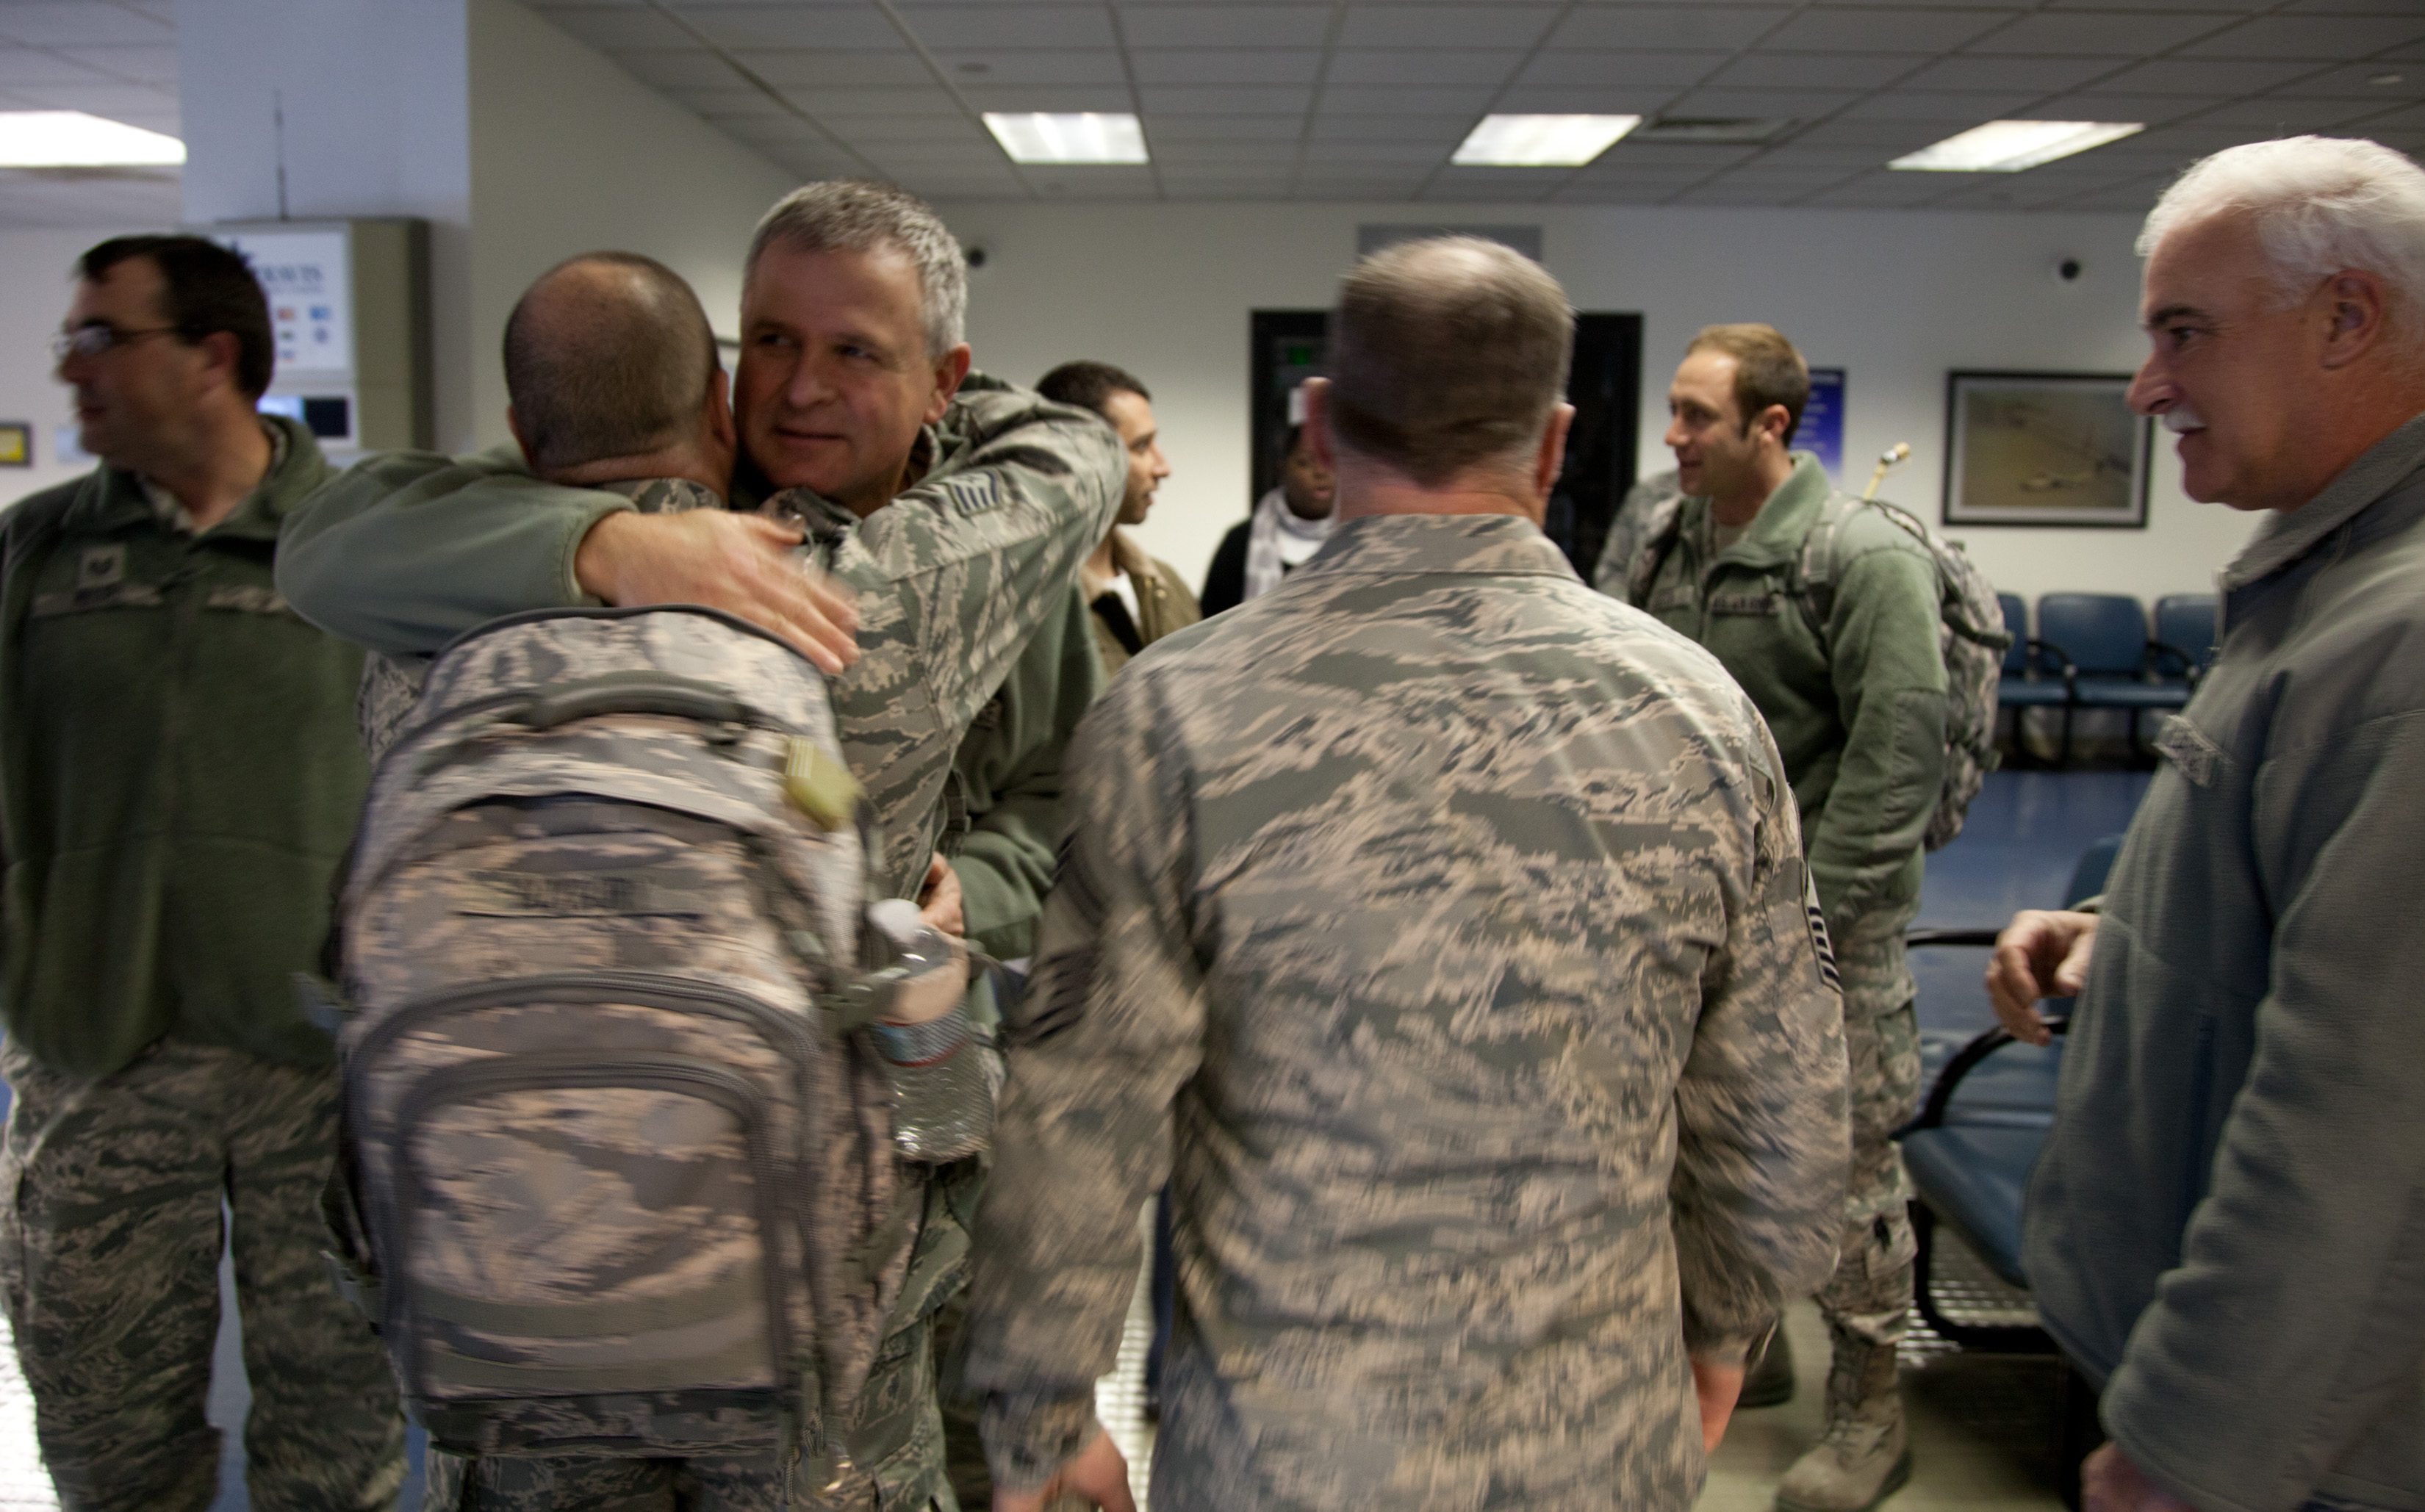
person, military, soldier, army, war, troop, airmen, staff, deploying, air force, military police, military officer, military person